Roach (headdress)

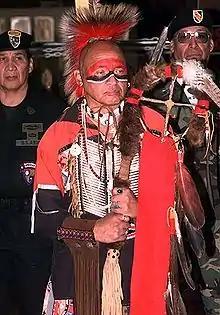
Hair roach headdress

Porcupine hair roaches are a traditional male headdress of a number of Native American tribes in what is now New England, the Great Lakes and Missouri River regions, including the Potawatomi who lived where Chicago now stands. They were and still are most often worn by dancers at pow wows as regalia.